Minnie Thomas Boyce

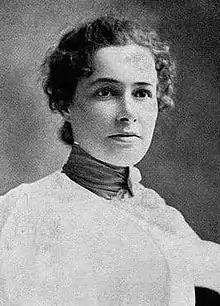
Minnie Thomas Boyce, from a 1902 publication

She was born in Fortville, Indiana, the daughter of Charles Perrine Thomas and Nancy Jane Humphries Thomas. She took courses in English at Indiana University.